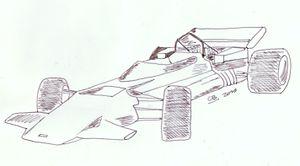
the Connew PC1 (Formula one 1972)
La Connew PC1 est la monoplace de Formule 1 engagée par l'écurie britannique Connew Racing Team dans le cadre du championnat du monde de Formule 1 1972. Elle est pilotée par le Français François Migault, en provenance du championnat de France de Formule 3.
Darnval Connew Racing Team, plus communément appelée Connew, est une éphémère écurie anglaise artisanale fondée en 1971 par Peter Connew. Cette écurie construit son propre châssis de Formule 1, la Connew PC1, destiné à être engagé en championnat du monde en 1972. Faute de moyens financiers et techniques, la PC1 ne prend qu'un seul départ en championnat du monde, à l'occasion du Grand Prix d'Autriche avec le pilote français François Migault à son volant. À l'issue de cette course où sa monoplace abandonne après une vingtaine de tours, Peter Connew renonce à poursuivre en championnat du monde et s'engage sur quelques épreuves hors-championnat du monde, sans succès. La monoplace est alors reconvertie en Formule 5000 mais le manque de résultats conduit l'écurie à fermer définitivement ses portes à la fin de l'année 1974.